Béatrix Saule

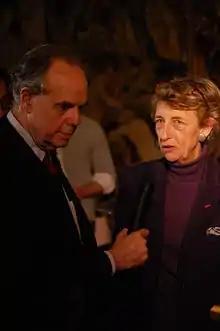
Saule presenting the to Frédéric Mitterrand, French Minister of Culture, in 2011

Béatrix Saule (born 10 November 1950), "née" Houdart de La Motte, is a French art historian. She spent much of her career at the Palace of Versailles, for which she began working in 1976, and served as director of the Public Establishment of the Palace, Museum and National Estate of Versailles from 2010 to 2016.